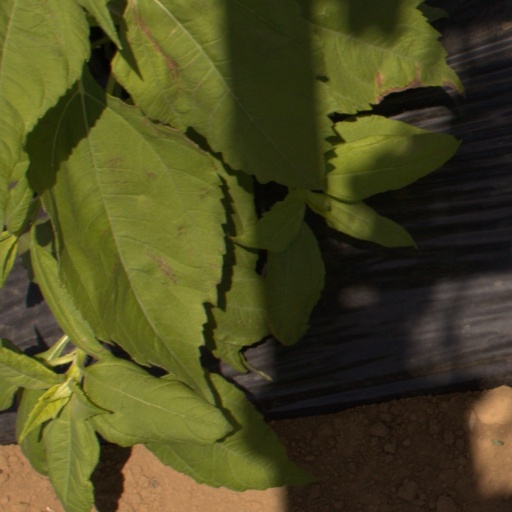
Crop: Jerusalem artichoke